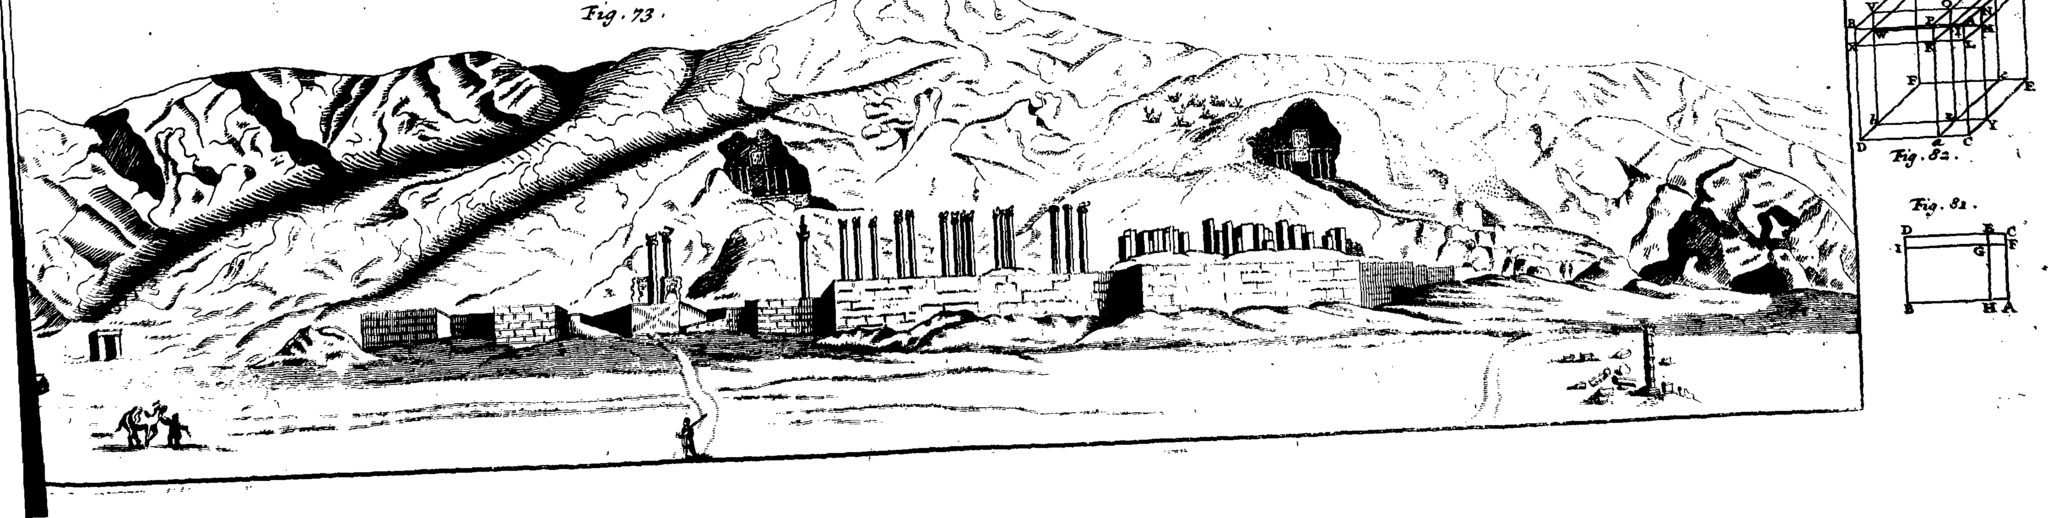
Title: The philosophical transactions and collections, to the end of the year 1700 Fleuron T103703-37
Description: Fleuron from book: The philosophical transactions and collections, to the end of the year 1700. abridg'd and dispos'd under general heads. In three volumes. By John Lowthorp, M. A. and F. R. S
Date: 1705
Categories: Images uploaded by Fæ, 1722 illustrations, PD-old-100-expired, PD-Art (PD-old-100-expired), Template Unknown (author), CC-PD-Mark, Persepolis in the 18th century, PD-Art missing SDC copyright status, PD-old missing SDC copyright status, Illustrations of Persepolis, 1705 Fleurons, The philosophical transactions and collections, to the end of the year 1700